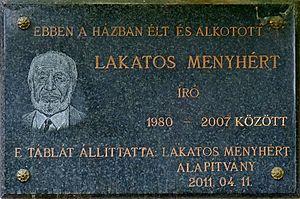
Plaque commémorative à M. Menyhért Lakatos (1926–2007) écrivain hongrois, lauréat de Prix Prix Attila József. Elle est apposée sur le mur de son ancien domicile où il vécu et travailla entre 1980 et 2007 et dévoilée le 11 avril 2011. (22, rue Füst Milán, Budapest, 3e arr.) Magyar: Lakatos Menyhért (1926–2007) József Attila-díjas magyar író emléktáblája egykori lakhelyének falán, ahol 1980 és 2007 között élt és dolgozott. Felavatva: 2011. április 11-én. (Budapest III. ker. Füst Milán utca 22.)